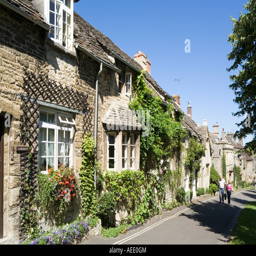
stone cottages in the town